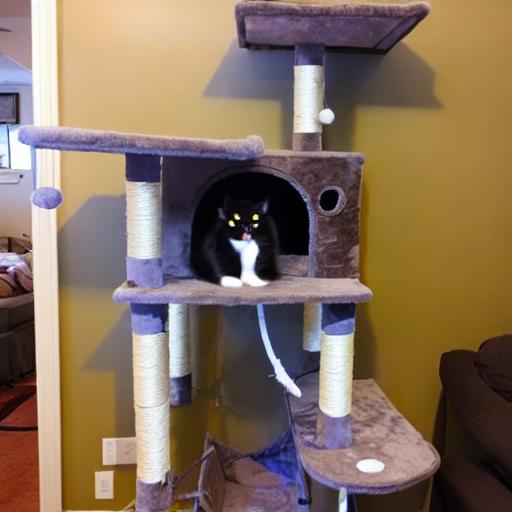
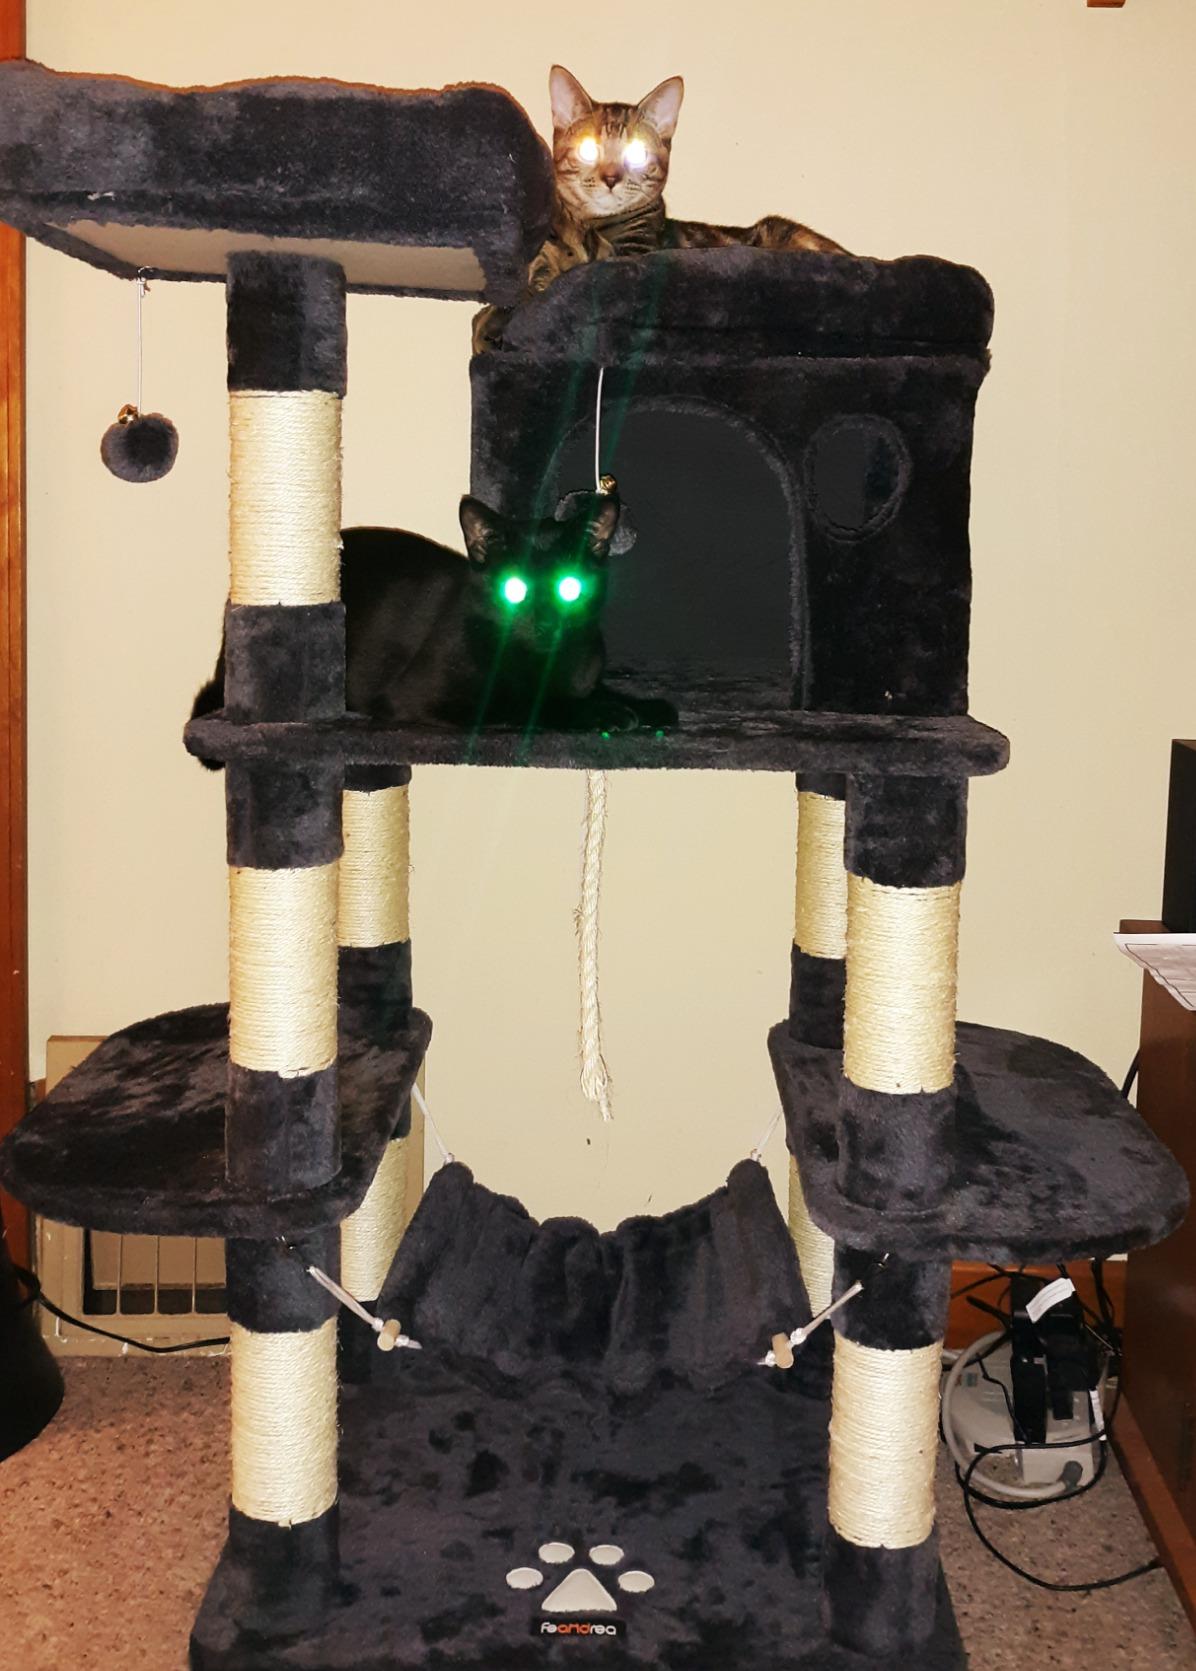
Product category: items_cat tree
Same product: no